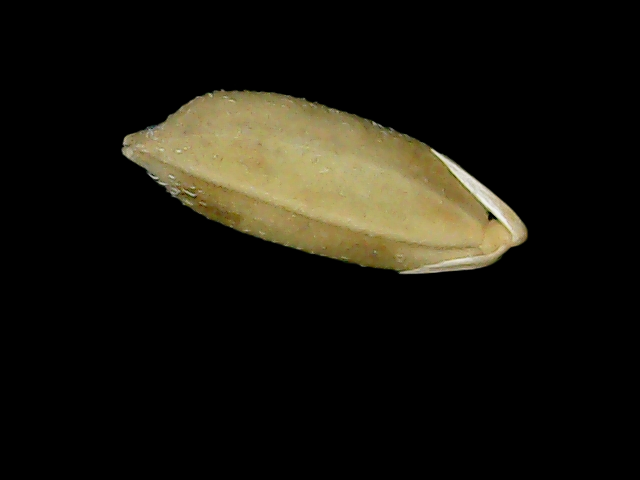
Rice variety: Bd52